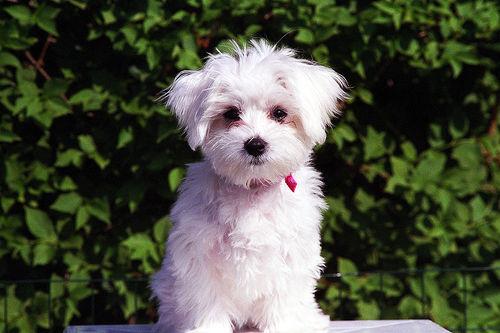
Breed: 249-n000101-Maltese_dog